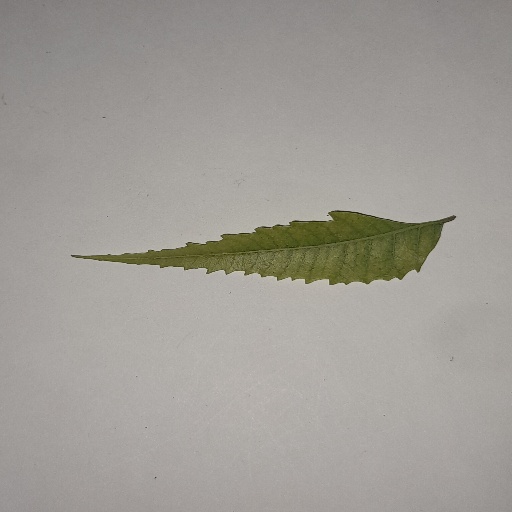
Species: Neem
Leaf condition: Yellow Leaf